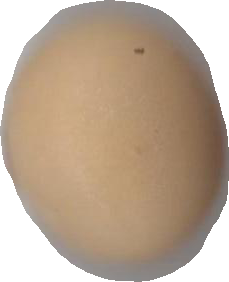
Variety: Grobogan